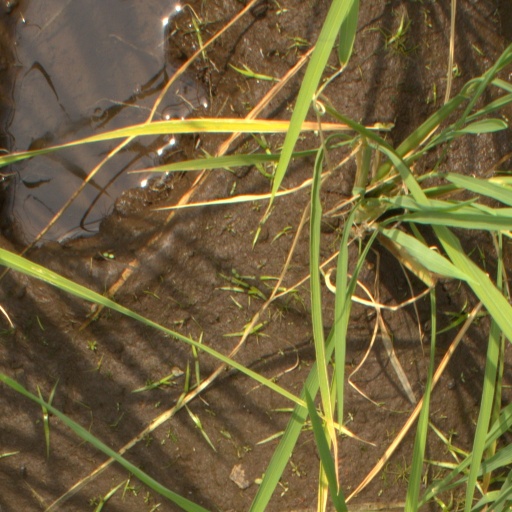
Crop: rice